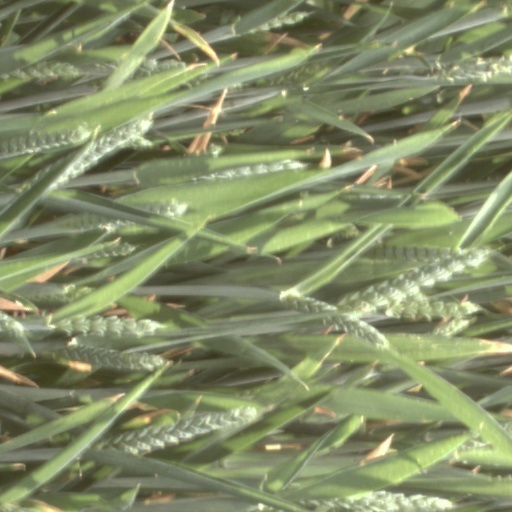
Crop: wheat